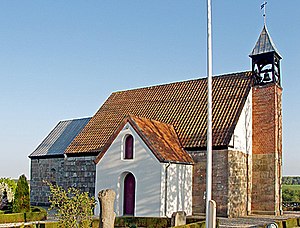
Læsten Kirke
Læsten Kirke
Læsten Kirke Purhus Kommune; Sønderlyng Herred, Viborg Amt, Denmark.
Læsten Kirke er en lille landsbykirke i romansk stil med kor og skib opført i granitkvadre.